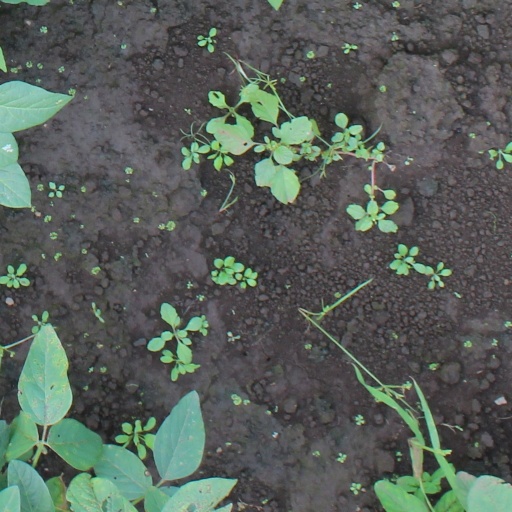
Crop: soybean